Music of the Final Fantasy series

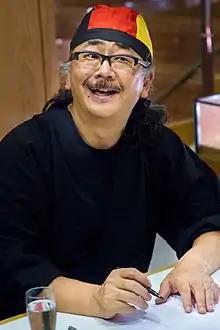
Nobuo Uematsu served as the series' sole composer from its inception in 1986 until "Final Fantasy X" in 2001, when he was joined by two others.

After the success of "Final Fantasy", Uematsu remained with the series to compose the soundtrack to "Final Fantasy II" (1988). Although "I" and "II" were composed separately, music from the two games have only been released on albums together. These albums include a soundtrack album and two arranged albums. "Final Fantasy III" (1990) was released two years later and featured a soundtrack from Uematsu that has been lauded as one of the best soundtracks of any NES game. The soundtrack spawned two soundtrack albums, as well as a disc of vocal and orchestral arrangements.